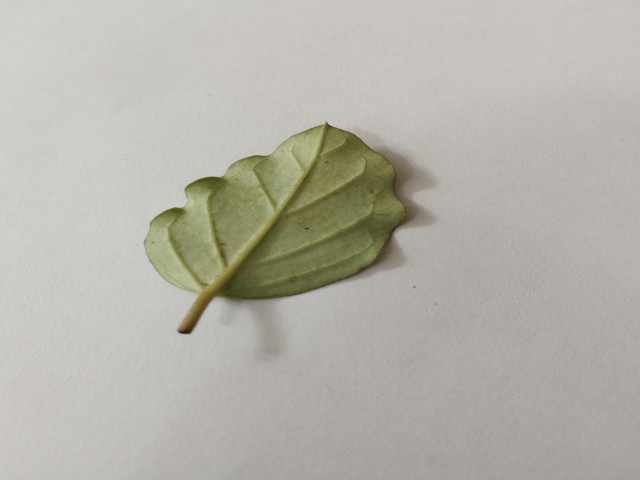
Plant: punarnava